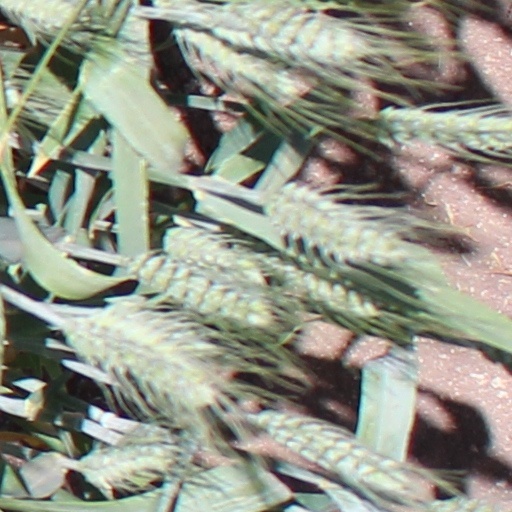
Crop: wheat